KK FMP (1991–2011)

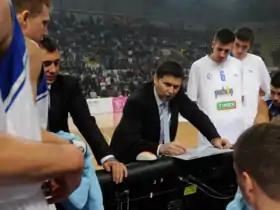

Yugoslav Cup / Radivoj Korać Cup